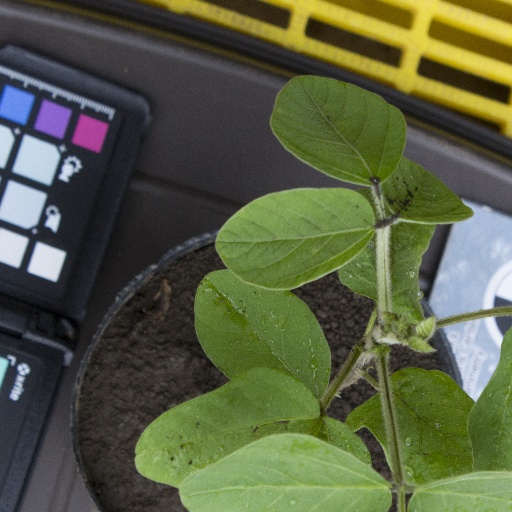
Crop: soybean